Star

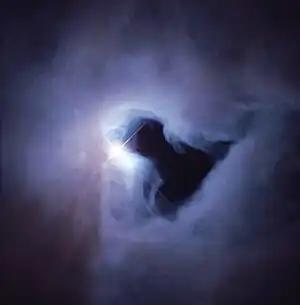
The reflection nebula NGC 1999 is brilliantly illuminated by V380 Orionis. The black patch of sky is a vast hole of empty space and not a dark nebula as previously thought.

The motion of a star relative to the Sun can provide useful information about the origin and age of a star, as well as the structure and evolution of the surrounding galaxy. The components of motion of a star consist of the radial velocity toward or away from the Sun, and the traverse angular movement, which is called its proper motion.